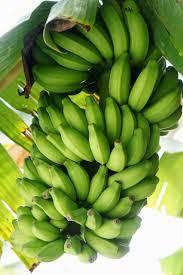
Mgomba hiu wa ndizi mbichi unaninginia kwenye mti. Ndizi zimeungana kwa pamoja zikiwa bado hazija komaa. Majani ya mti yanaonekana juu yake yakizikinga.